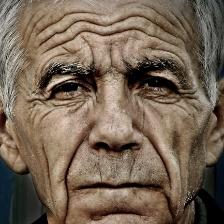
Label: faces